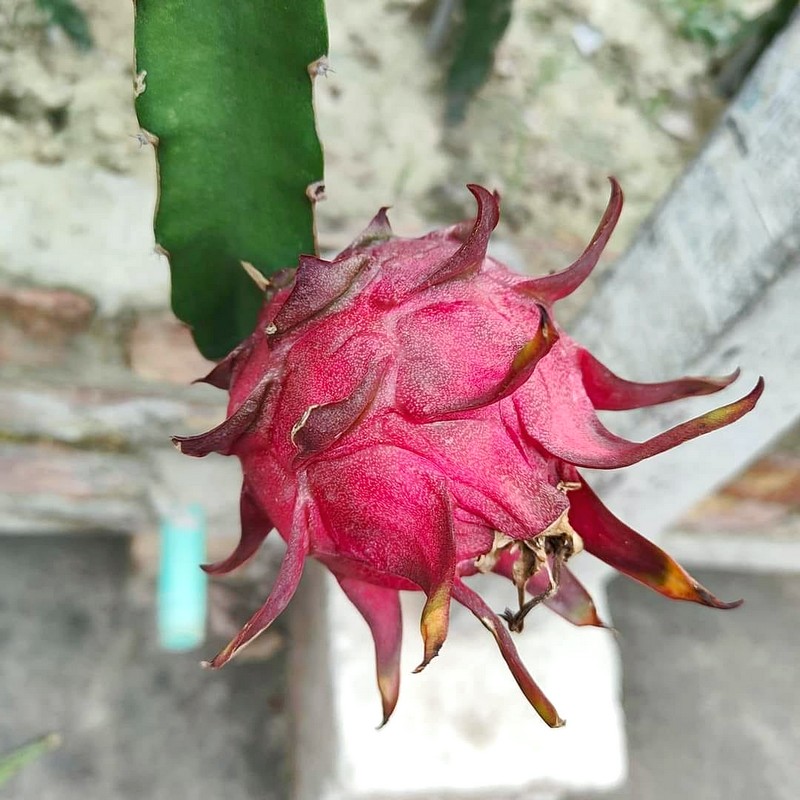
Label: Fresh Dragon Fruit